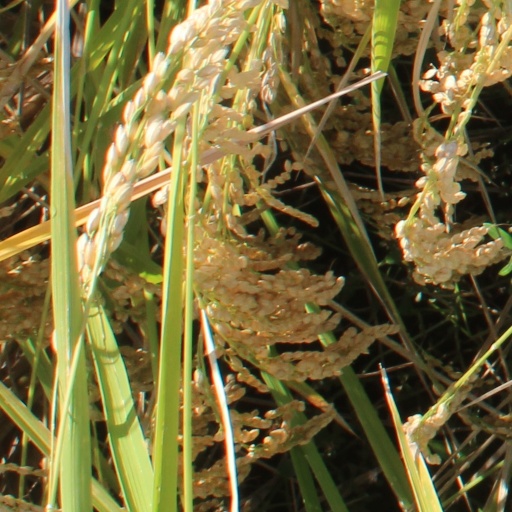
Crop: rice